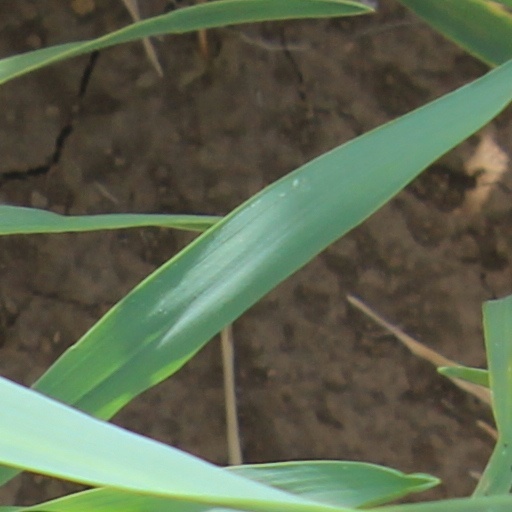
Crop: wheat